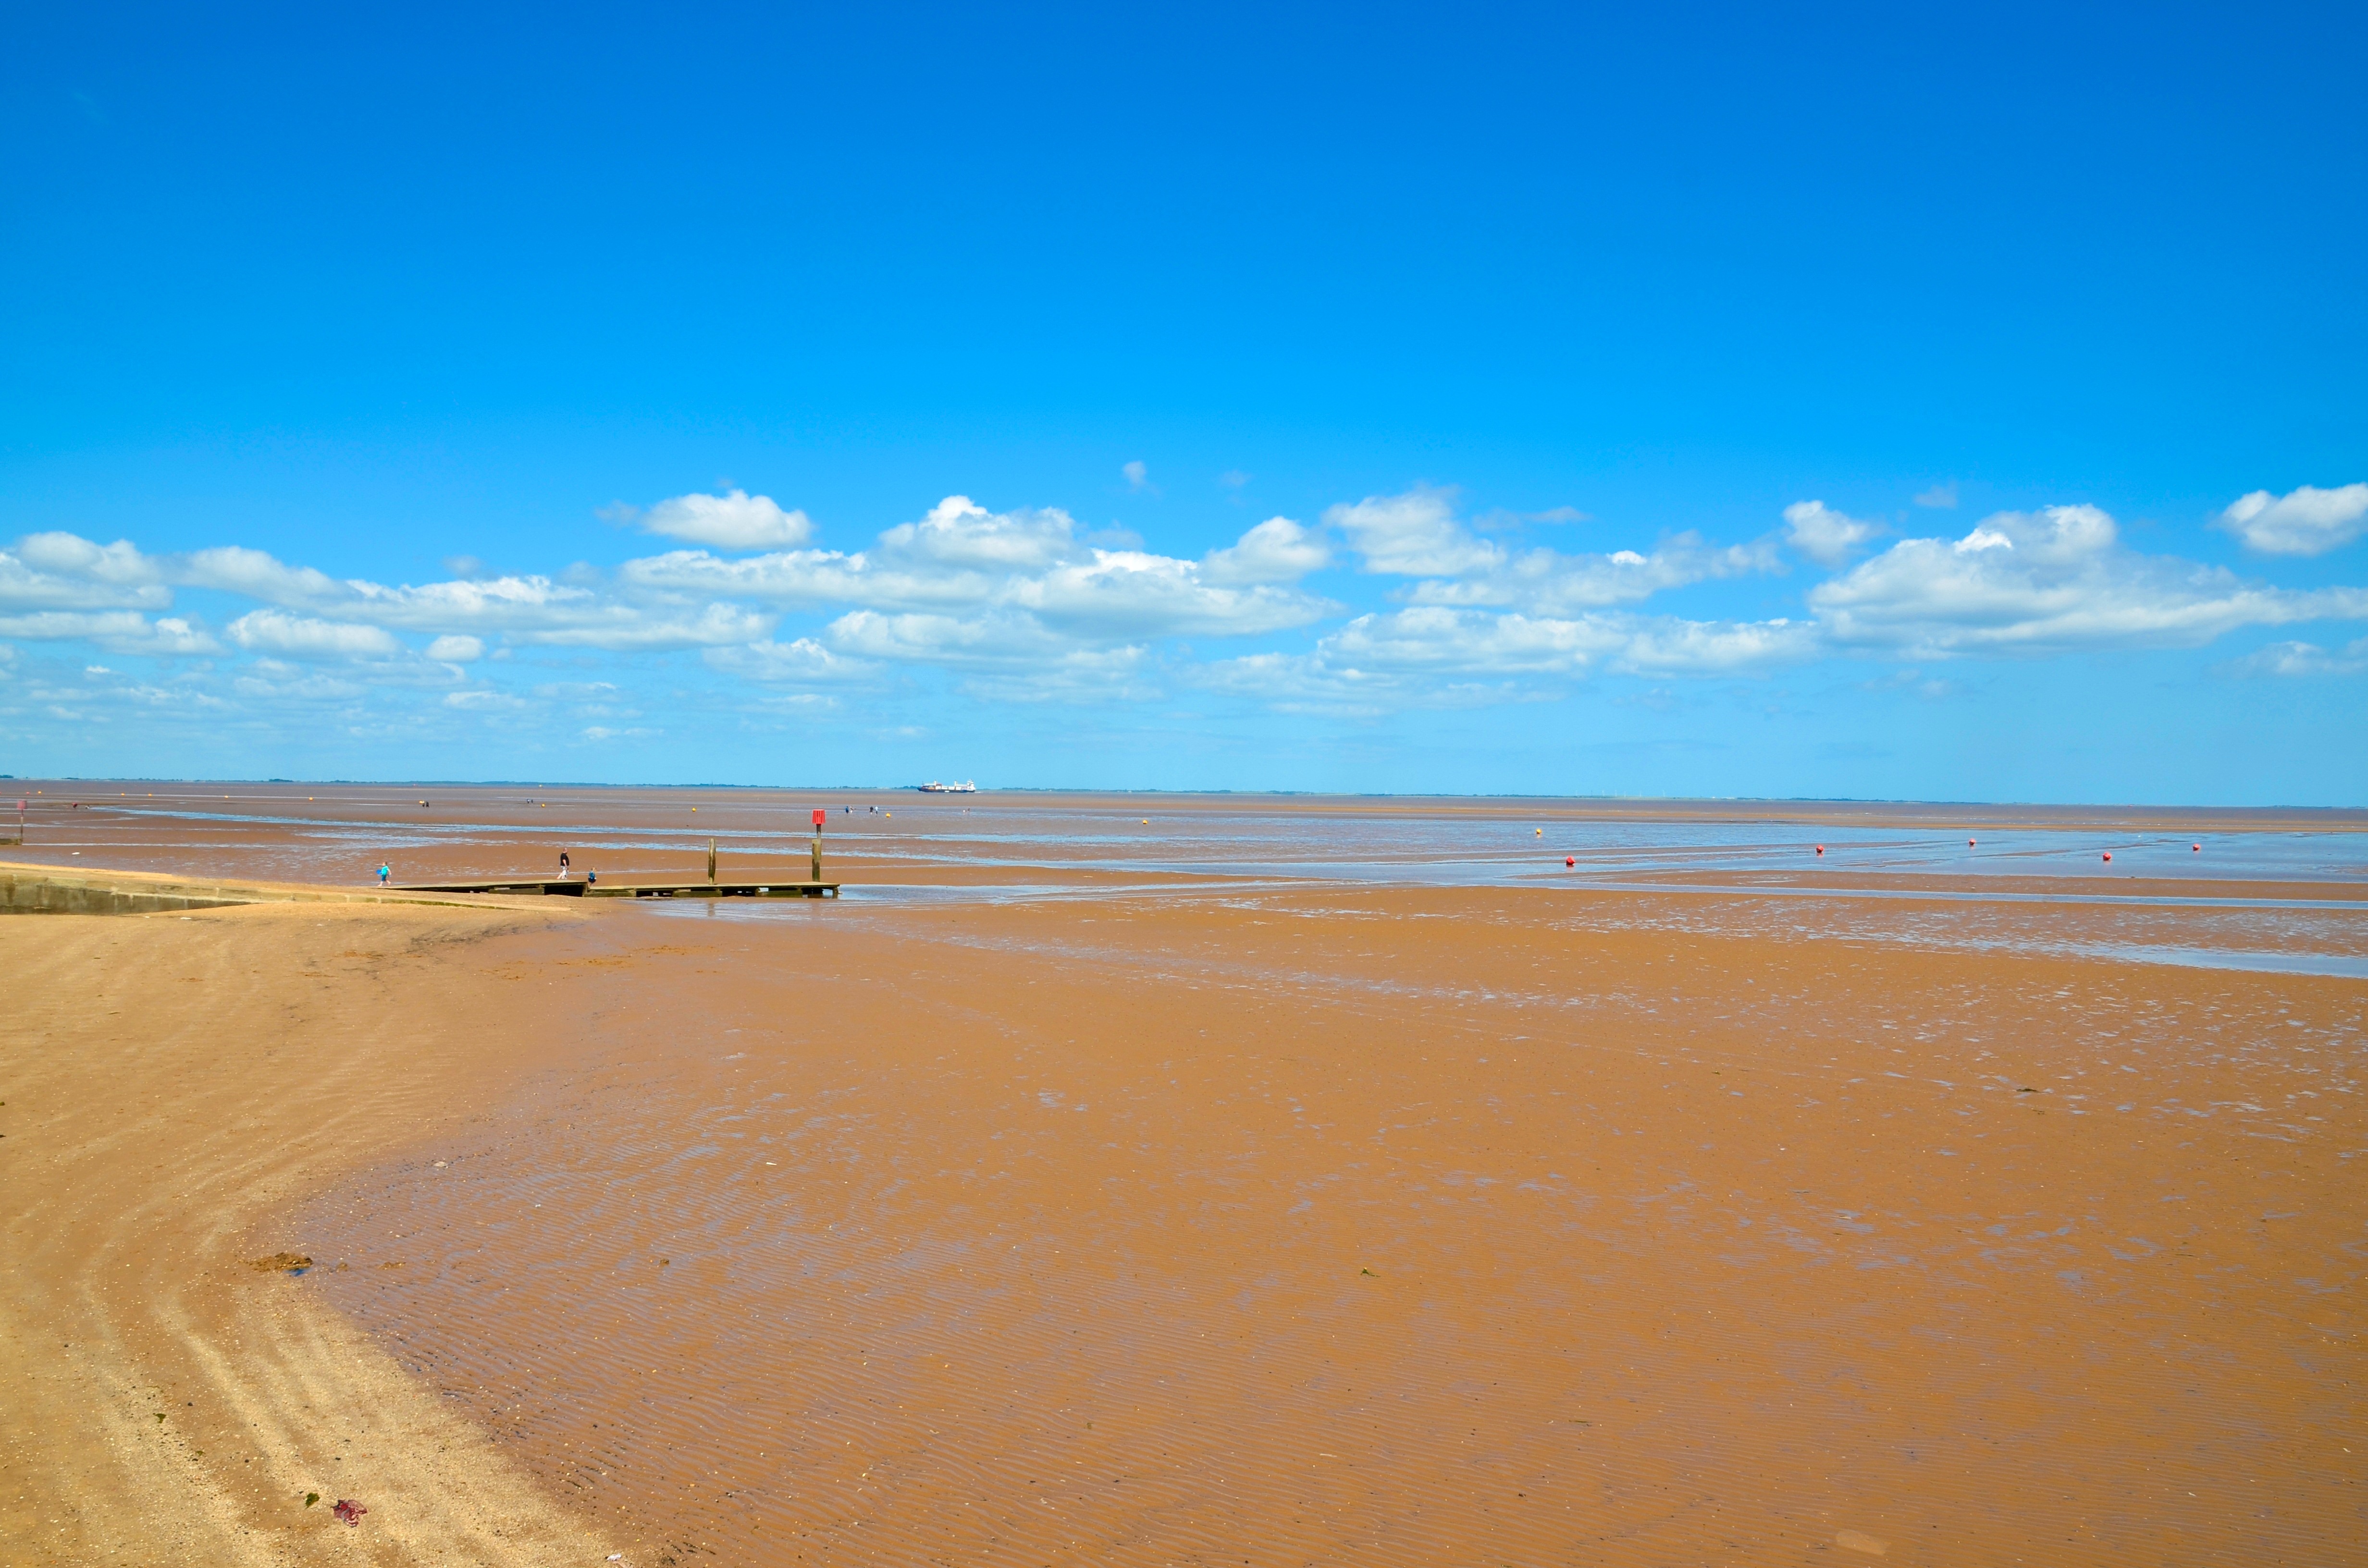
beach, landscape, sea, coast, nature, sand, ocean, horizon, sky, shore, wave, tide, holiday, material, body of water, sunny, clouds, holidays, habitat, the coast, outflow, mudflat, sky beach, natural environment, wind wave